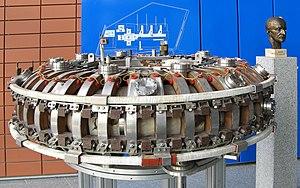
La fusion nucléaire est le processus dans lequel deux noyaux atomiques s’assemblent pour former un noyau plus lourd. Cette réaction est à l’œuvre de manière naturelle dans le Soleil et la plupart des étoiles de l'Univers, dans lesquelles sont créés tous les éléments chimiques autres que l'hydrogène et la majeure partie de l'hélium. Elle est, avec la fission nucléaire, l’un des deux principaux types de réactions nucléaires appliquées.